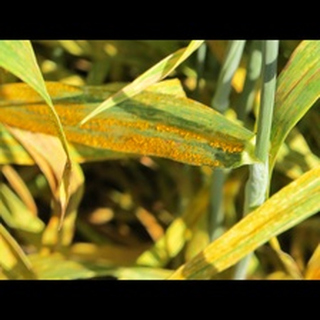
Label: wheat_tan_spot